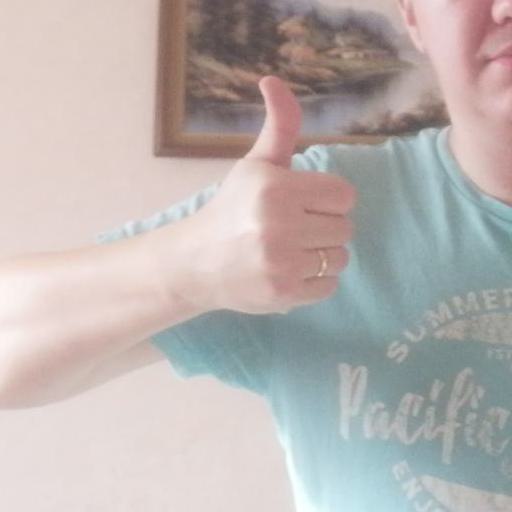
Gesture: like